Jason LaRue

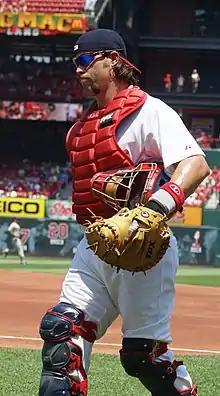
LaRue with the St. Louis Cardinals in 2008

Michael Jason LaRue (born March 19, 1974) is a former Major League Baseball catcher who played for the Cincinnati Reds, Kansas City Royals and St. Louis Cardinals.